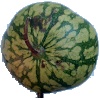
Label: Watermelon 1